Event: Nepal Earthquake
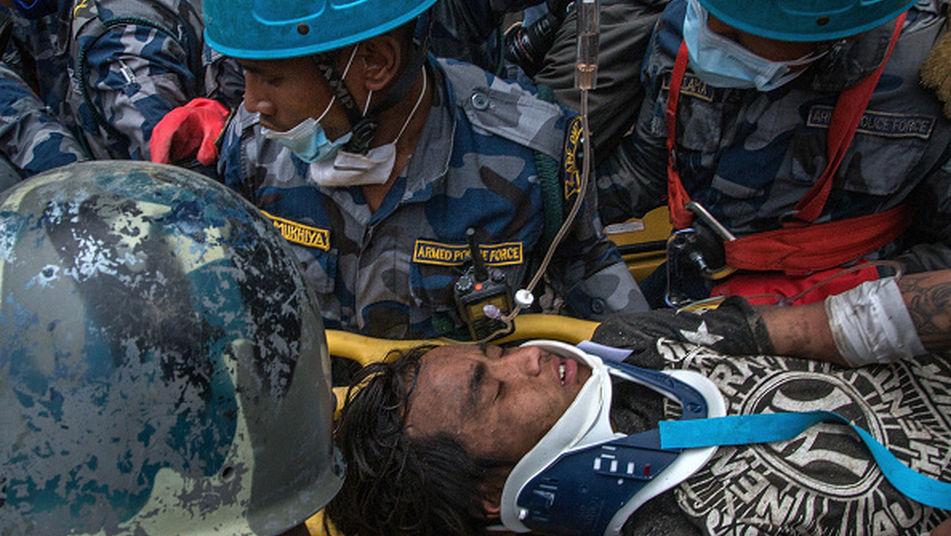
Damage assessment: damage